Bal du moulin de la Galette

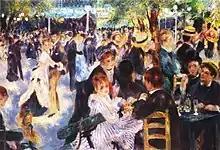
Smaller version

Renoir painted a smaller version of the picture (78 × 114 cm) with the same title. The painting is now believed to be in a private collection in Switzerland. Apart from their size, the two paintings are virtually identical, although the smaller is painted in a more fluid manner than the d'Orsay version. One is presumably a copy of the original, but it is not known which is the original. It is not even known which was the one first exhibited at the Salon of 1877, because though it was catalogued and given favourable attention by critics, its entry did not indicate the size of the painting.